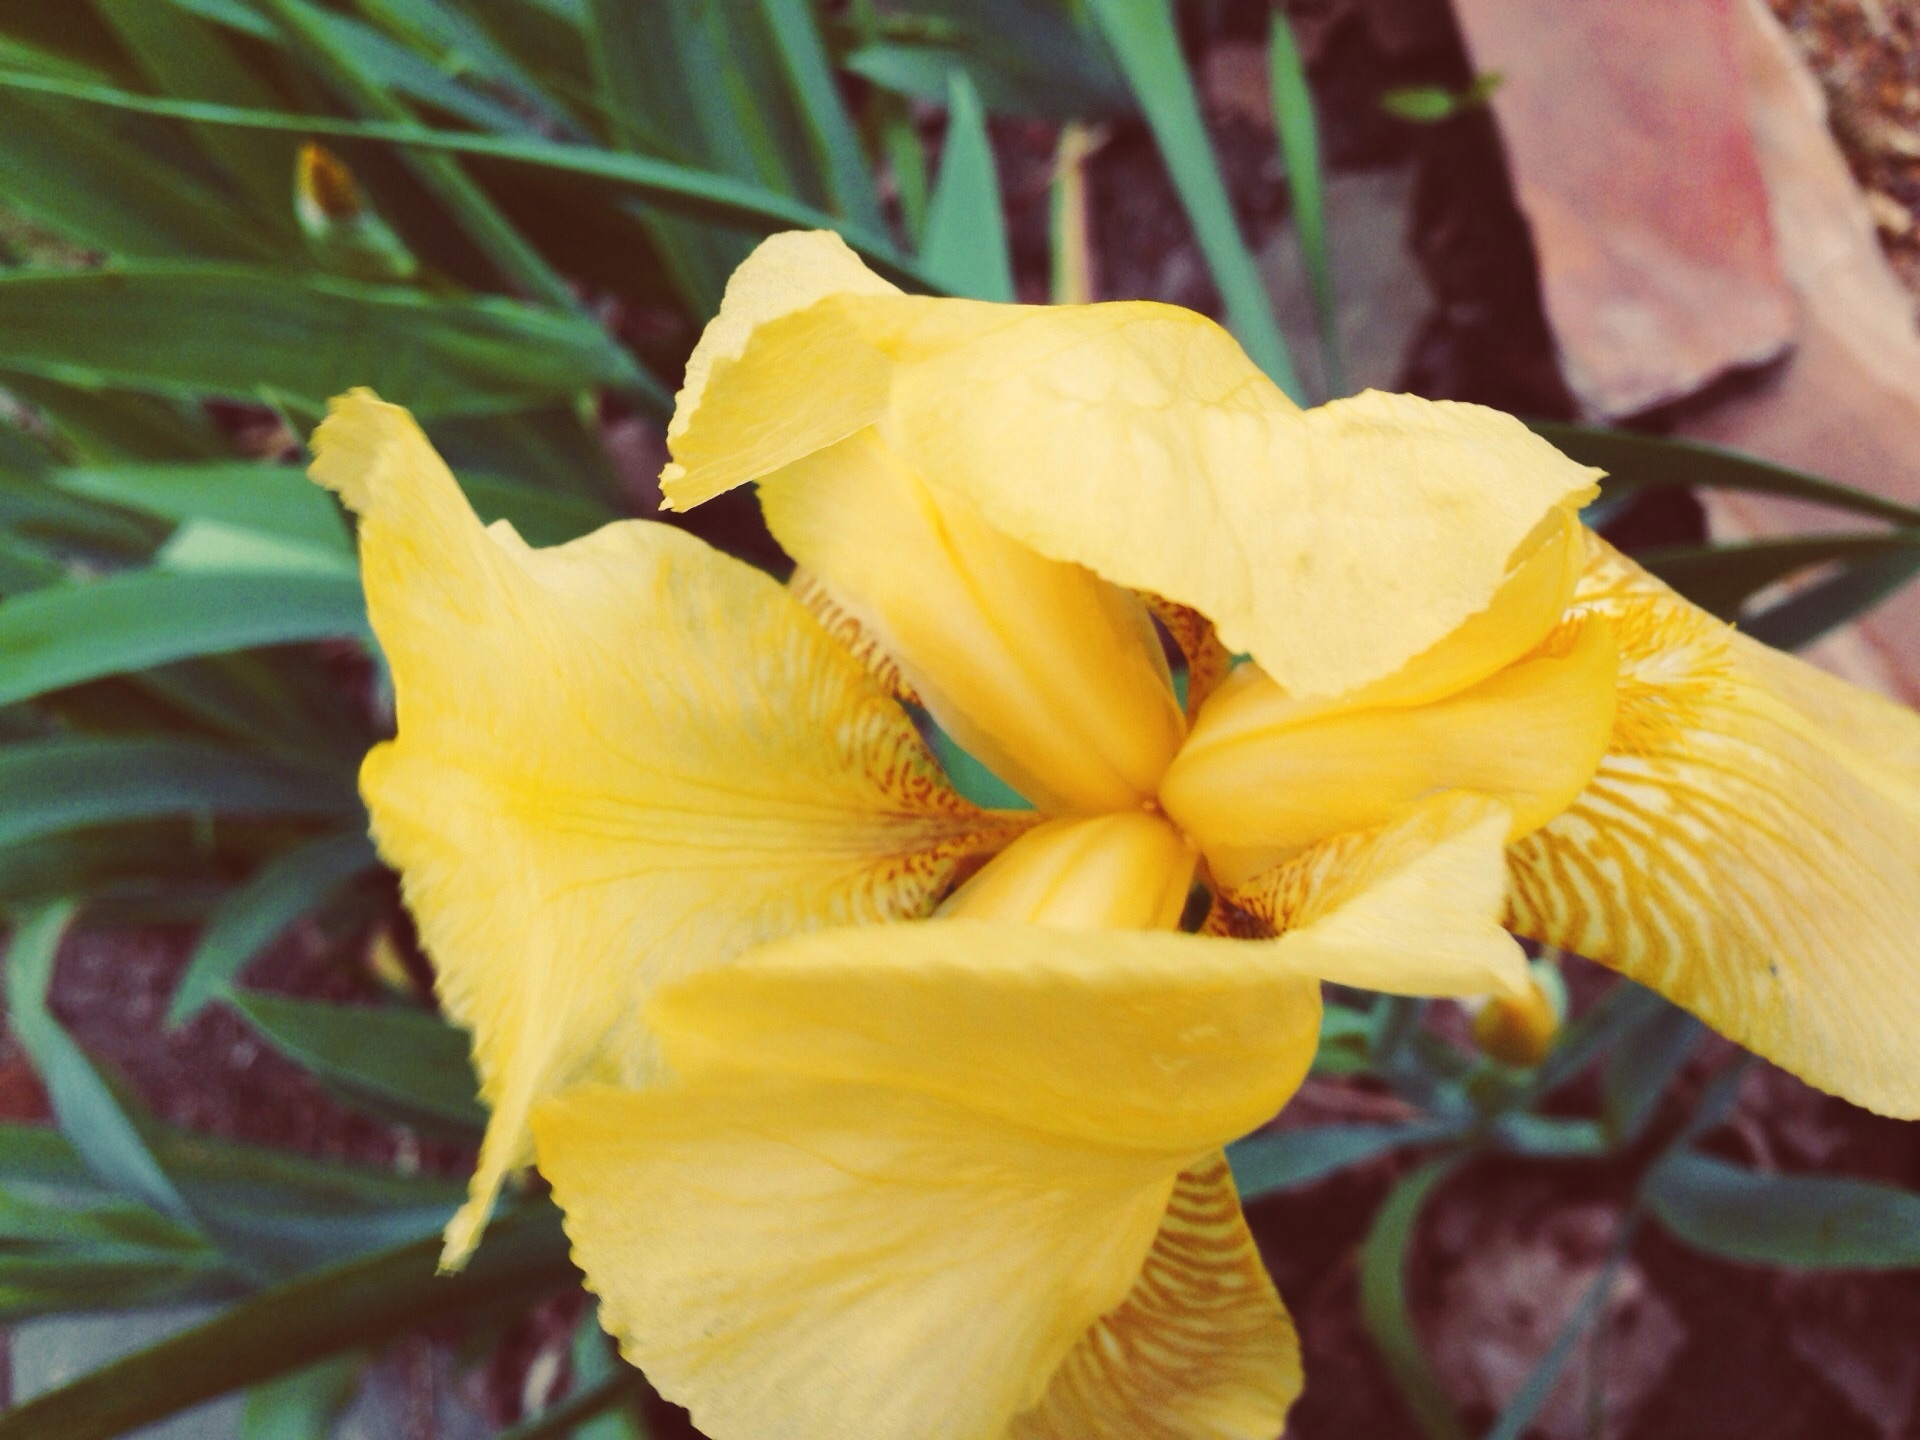
plant, leaf, flower, petal, botany, yellow, flora, close up, daylily, macro photography, flowering plant, canna lily, plant stem, land plant, canna family, iris family